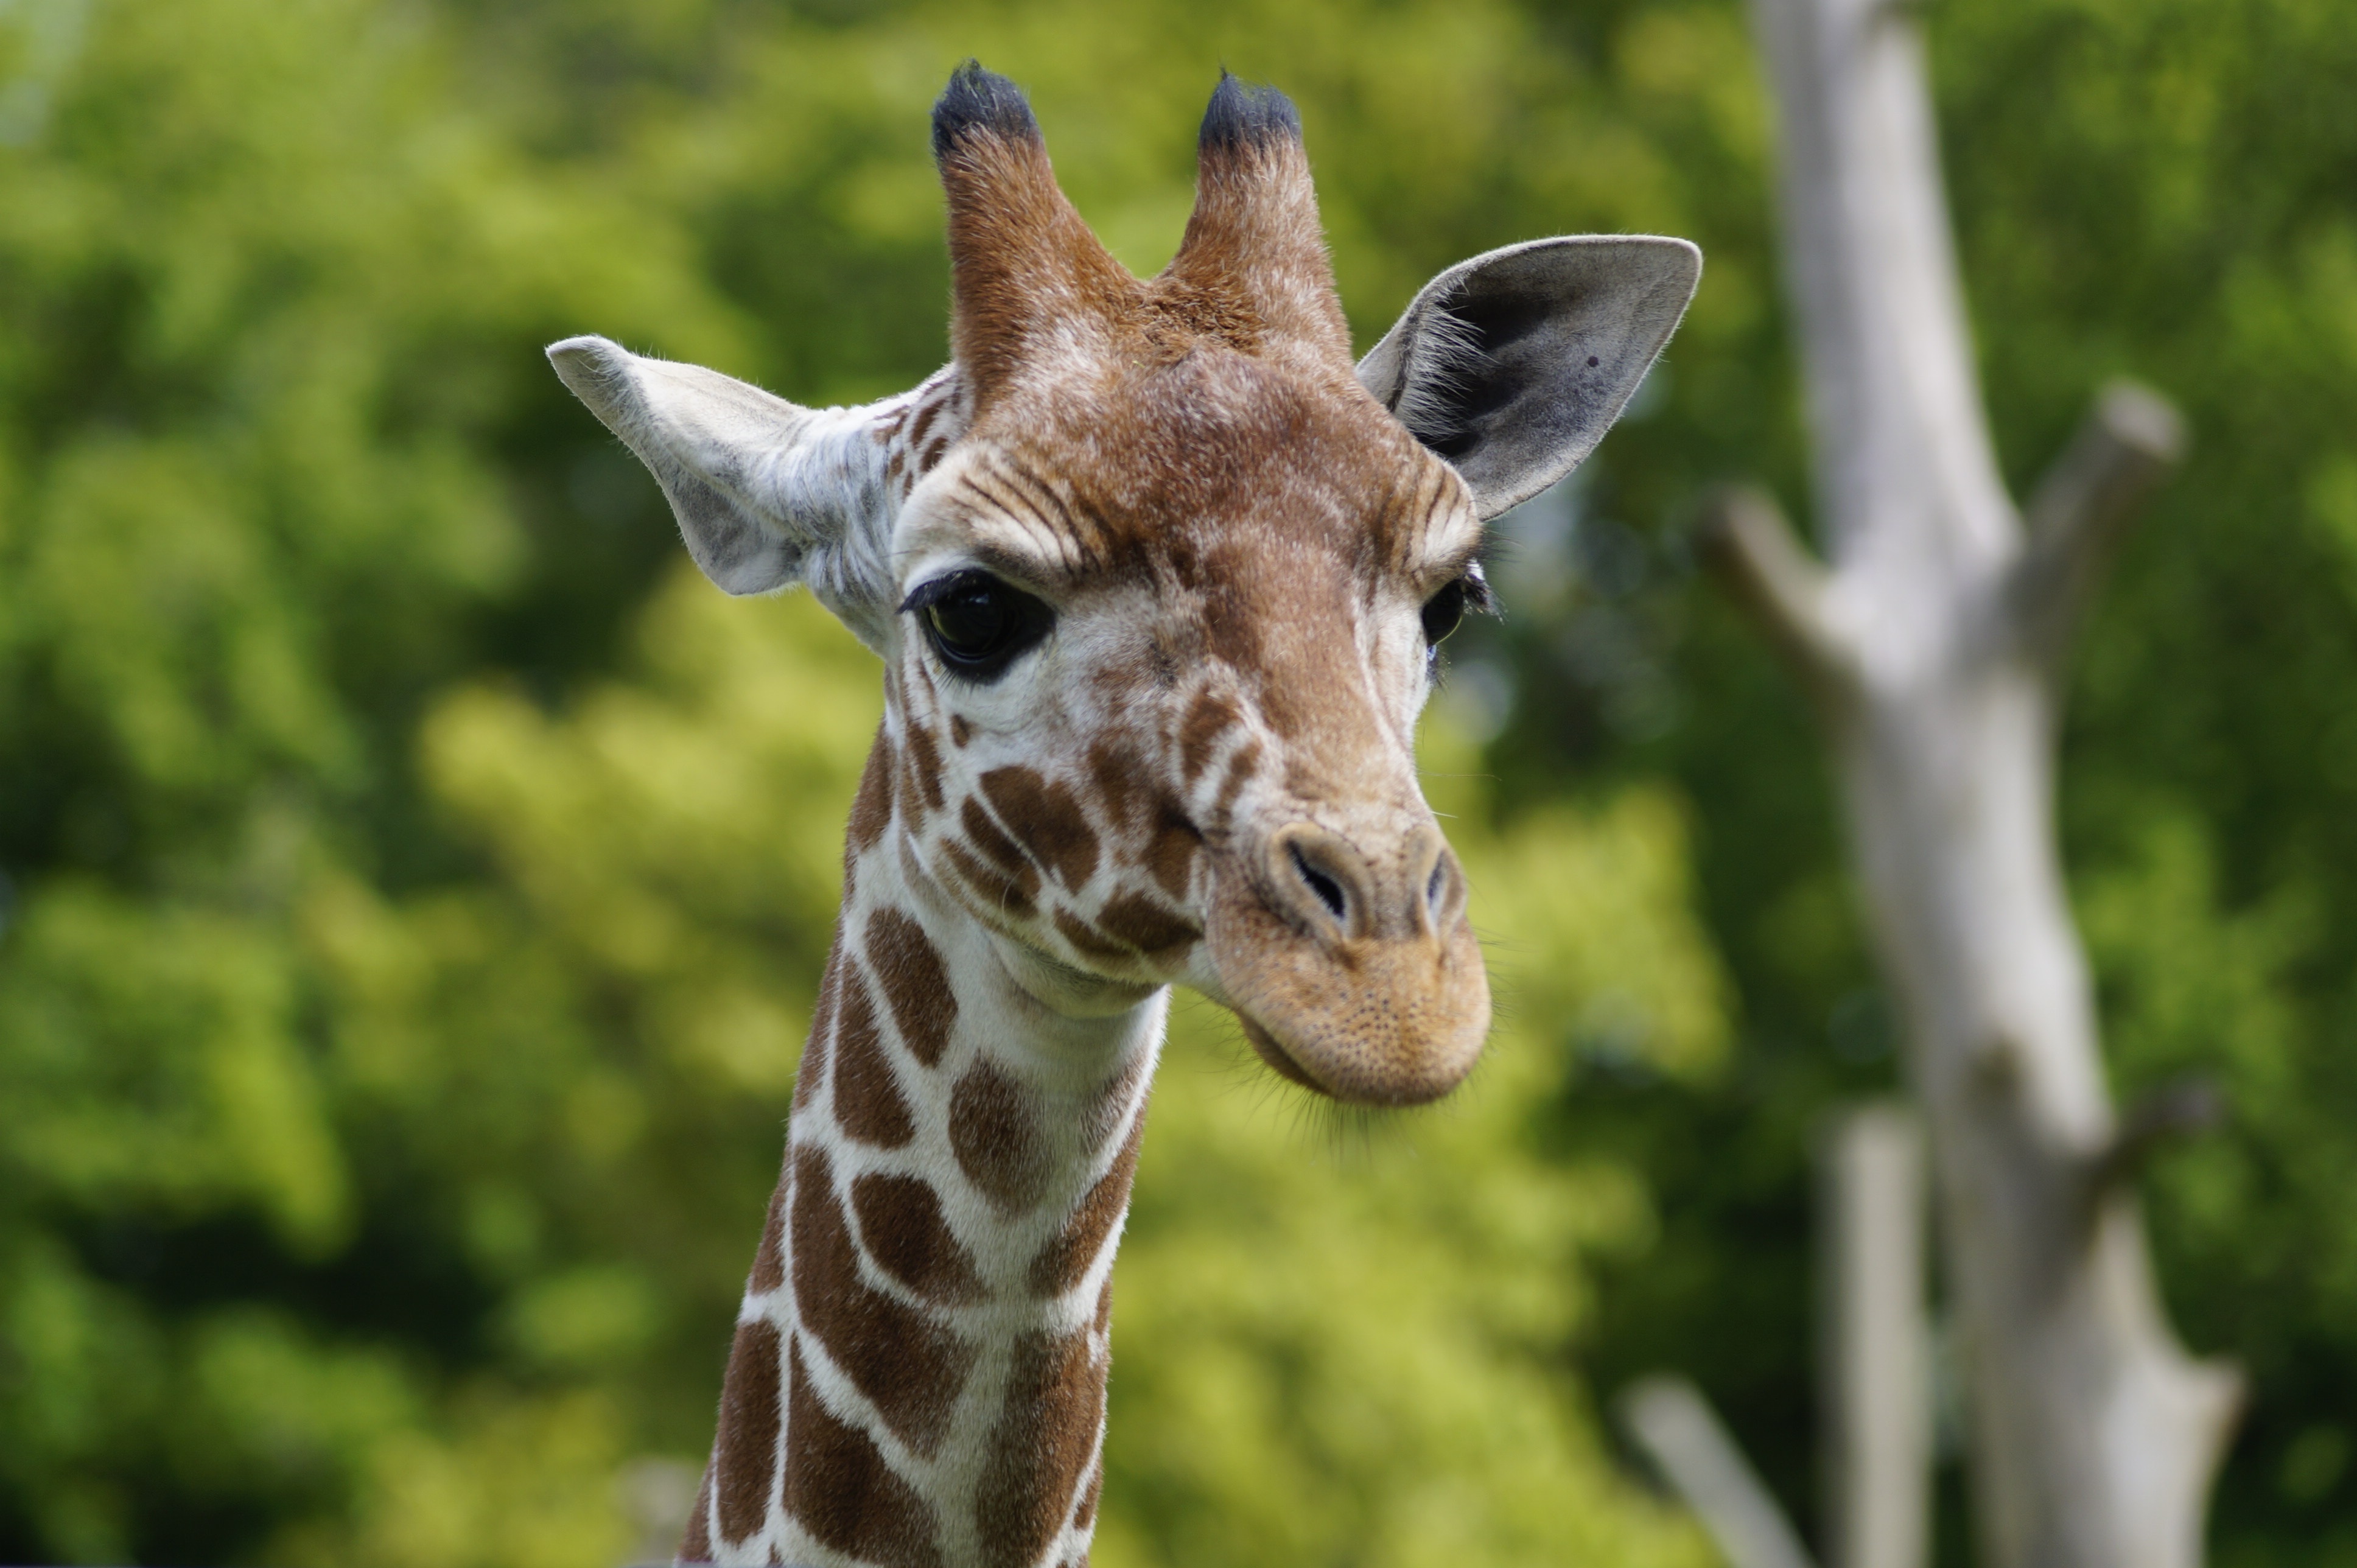
nature, sky, animal, wildlife, zoo, mammal, fauna, giraffe, fun, happy, neck, head, tall, vertebrate, whipsnade, giraffidae